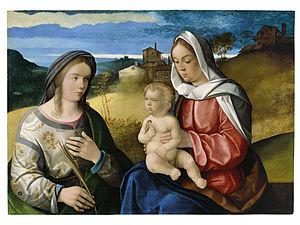
Pietro degli Ingannati est un peintre italien de la Renaissance de la première moitié du XVIᵉ siècle.